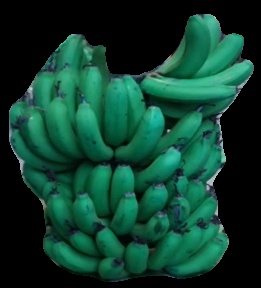
Variety: pachbale
Grade: grade2